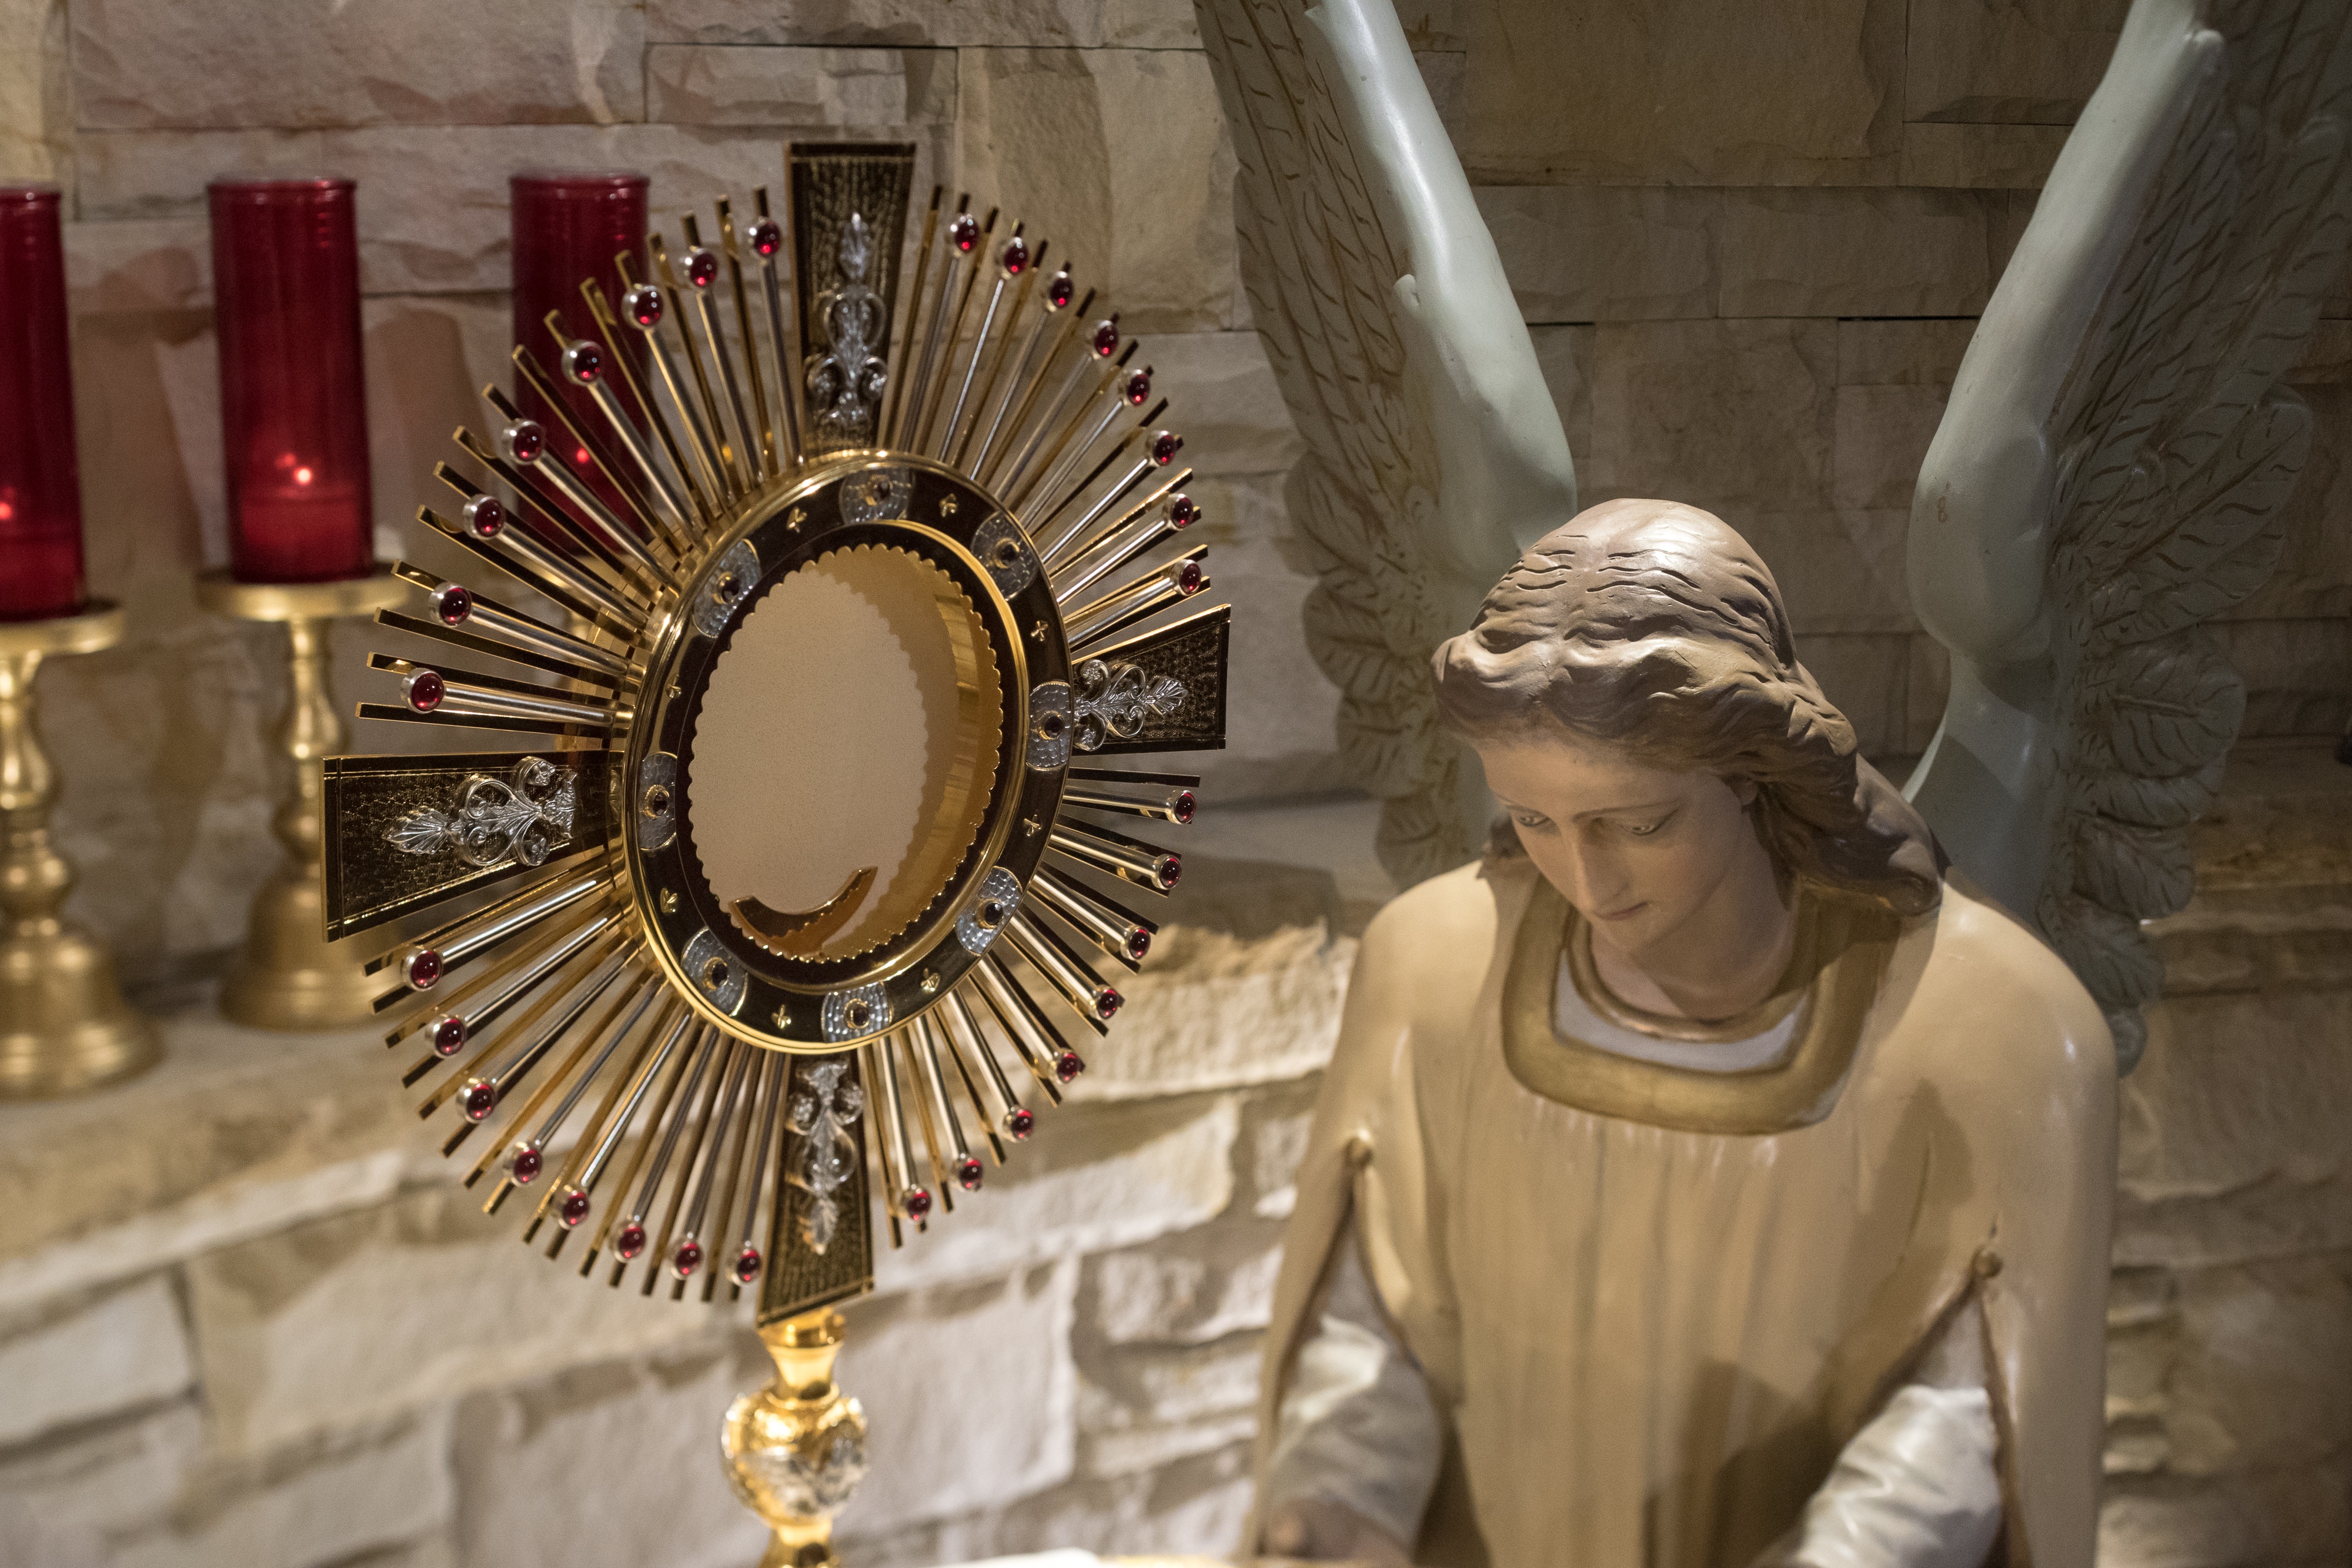
sculpture, art, temple, carving, ancient history